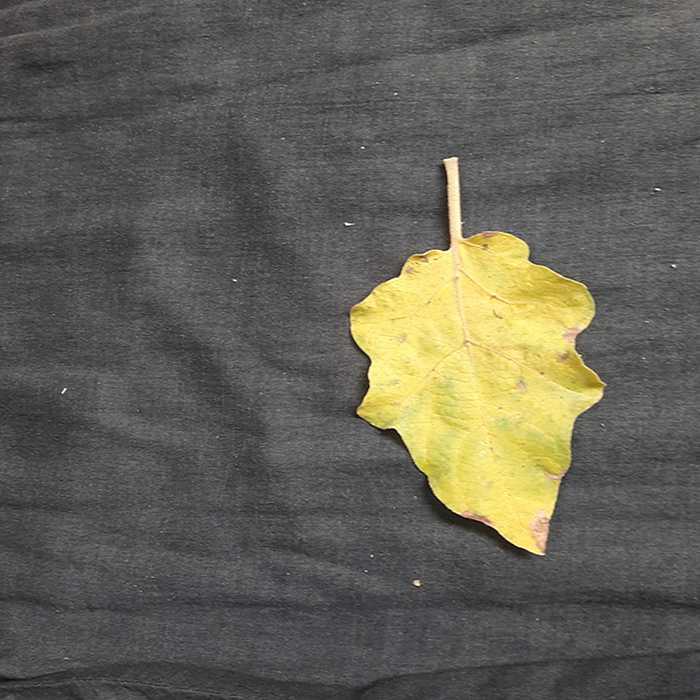
Plant: Eggplant
Label: Eggplant verticillium wilt